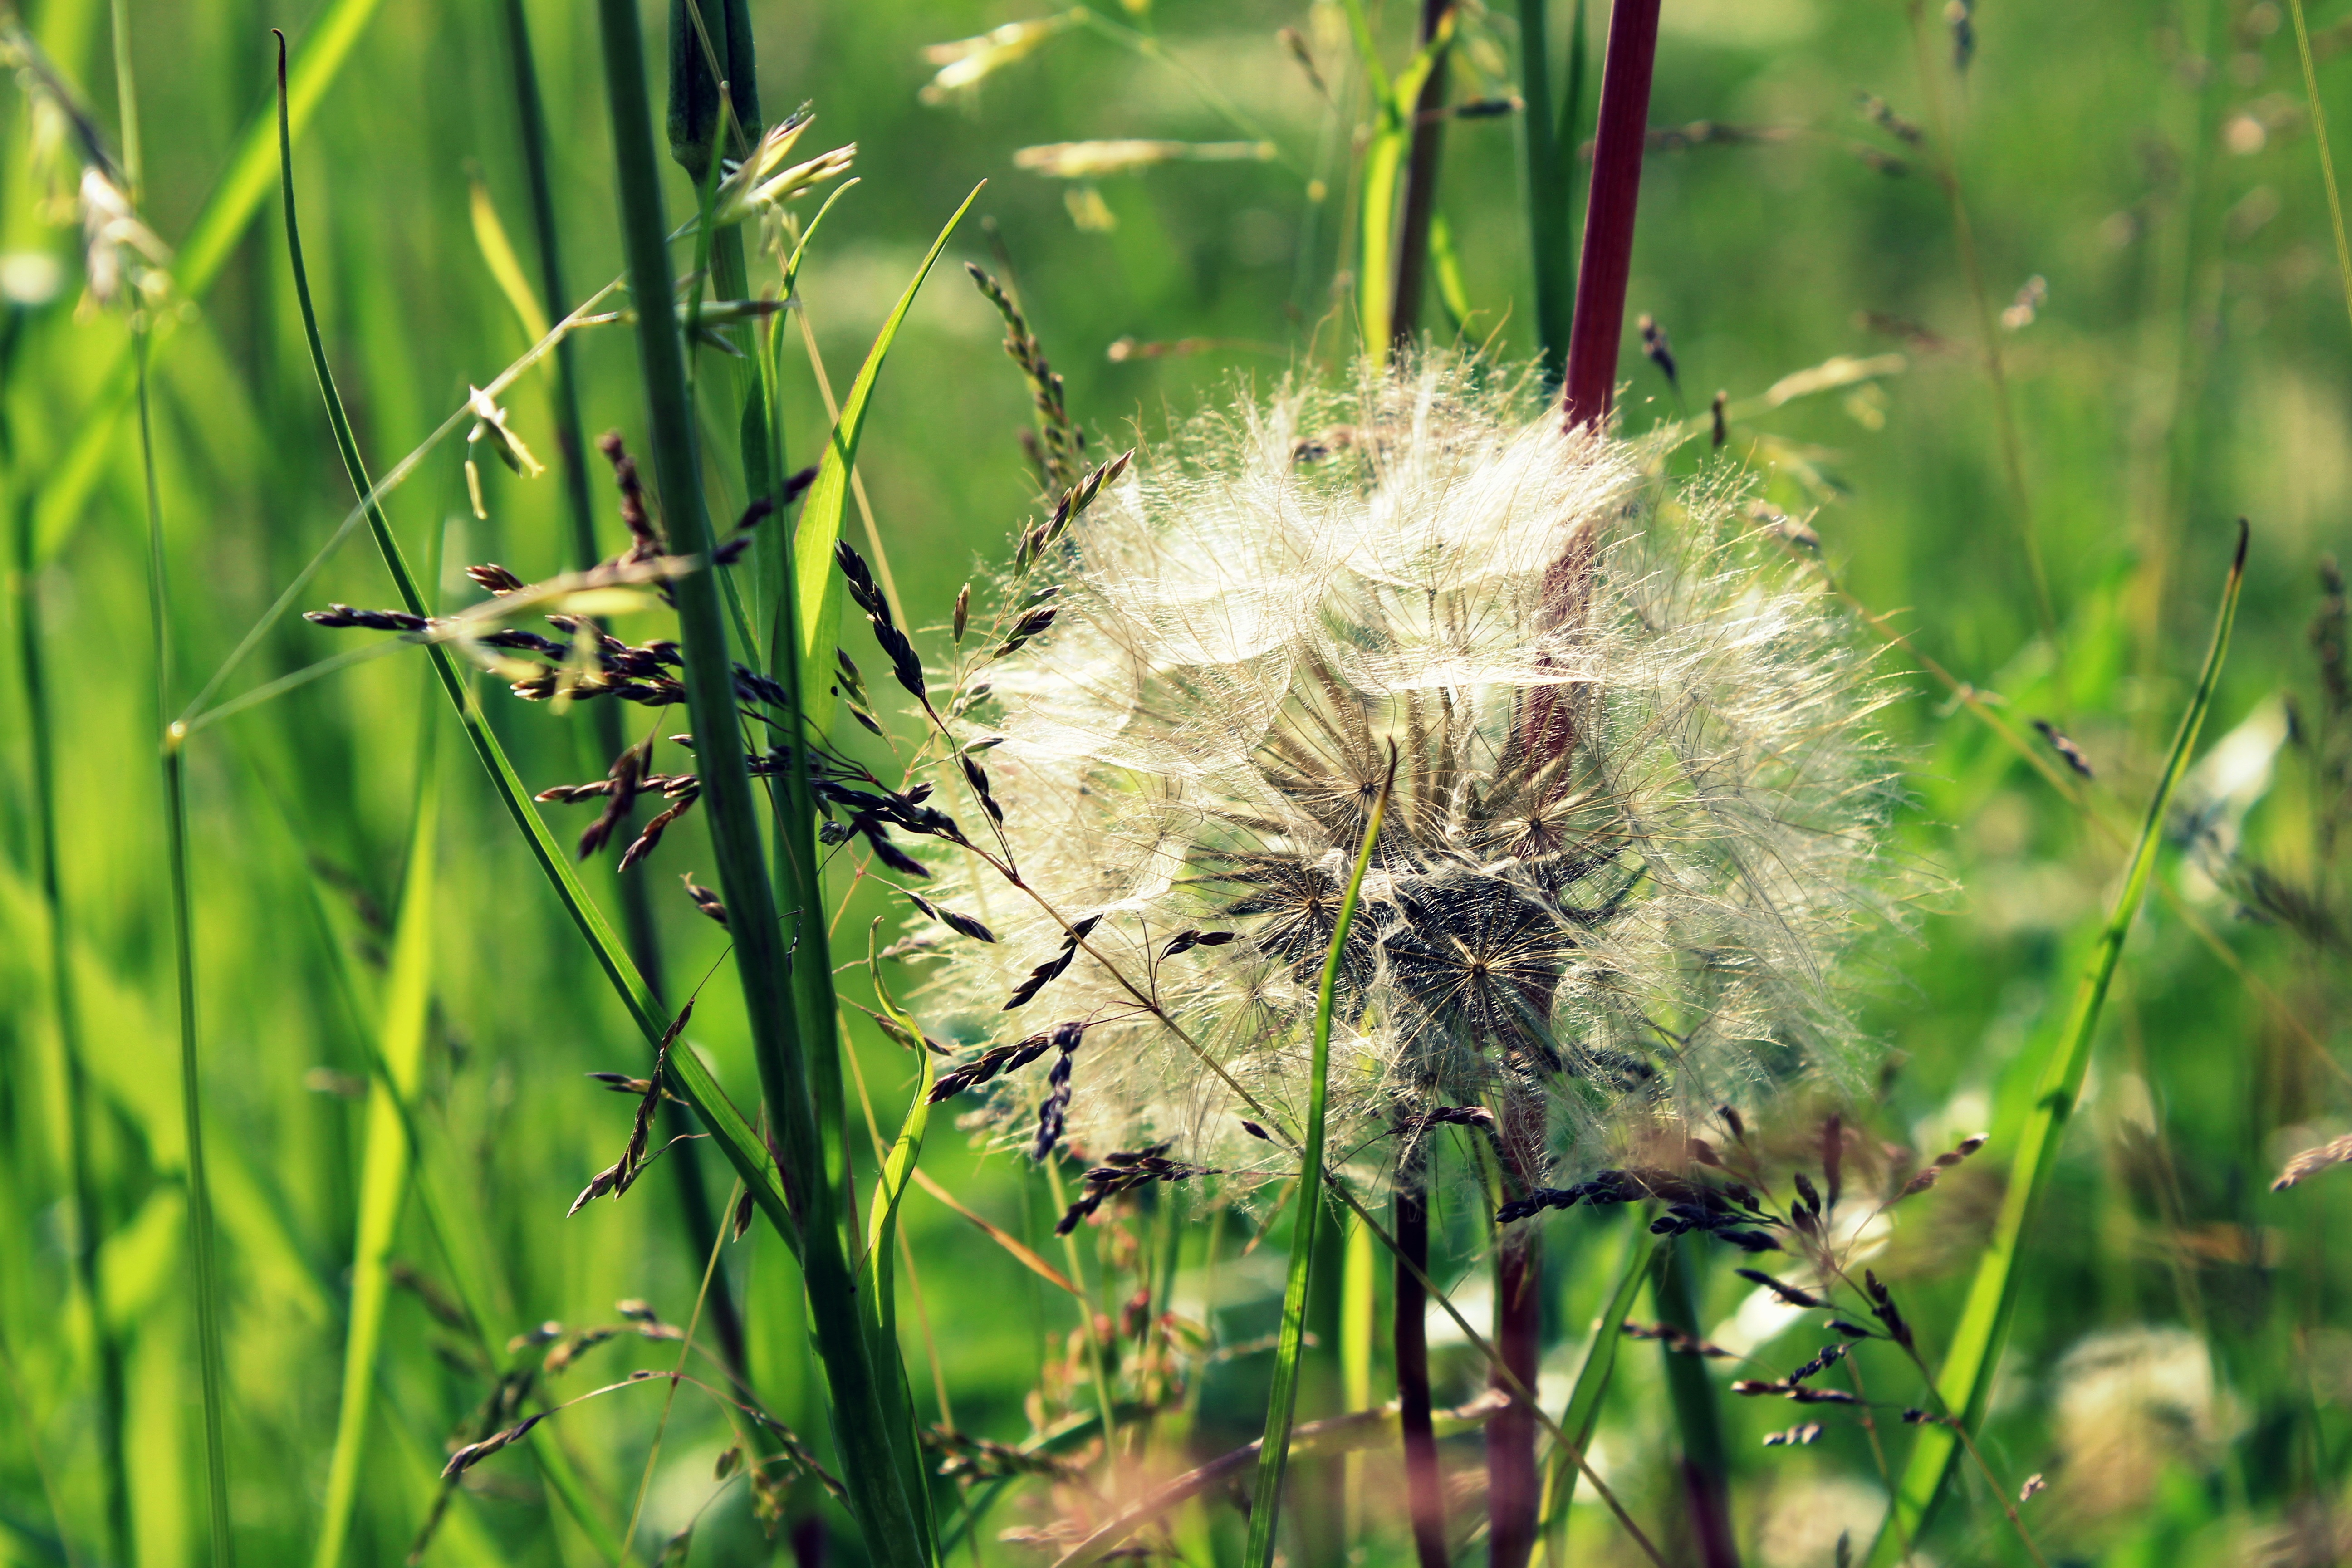
nature, grass, blossom, plant, field, lawn, meadow, dandelion, prairie, sunlight, flower, bloom, spring, green, botany, flora, fauna, wildflower, pointed flower, grassland, habitat, macro photography, flowering plant, grass family, plant stem, land plant